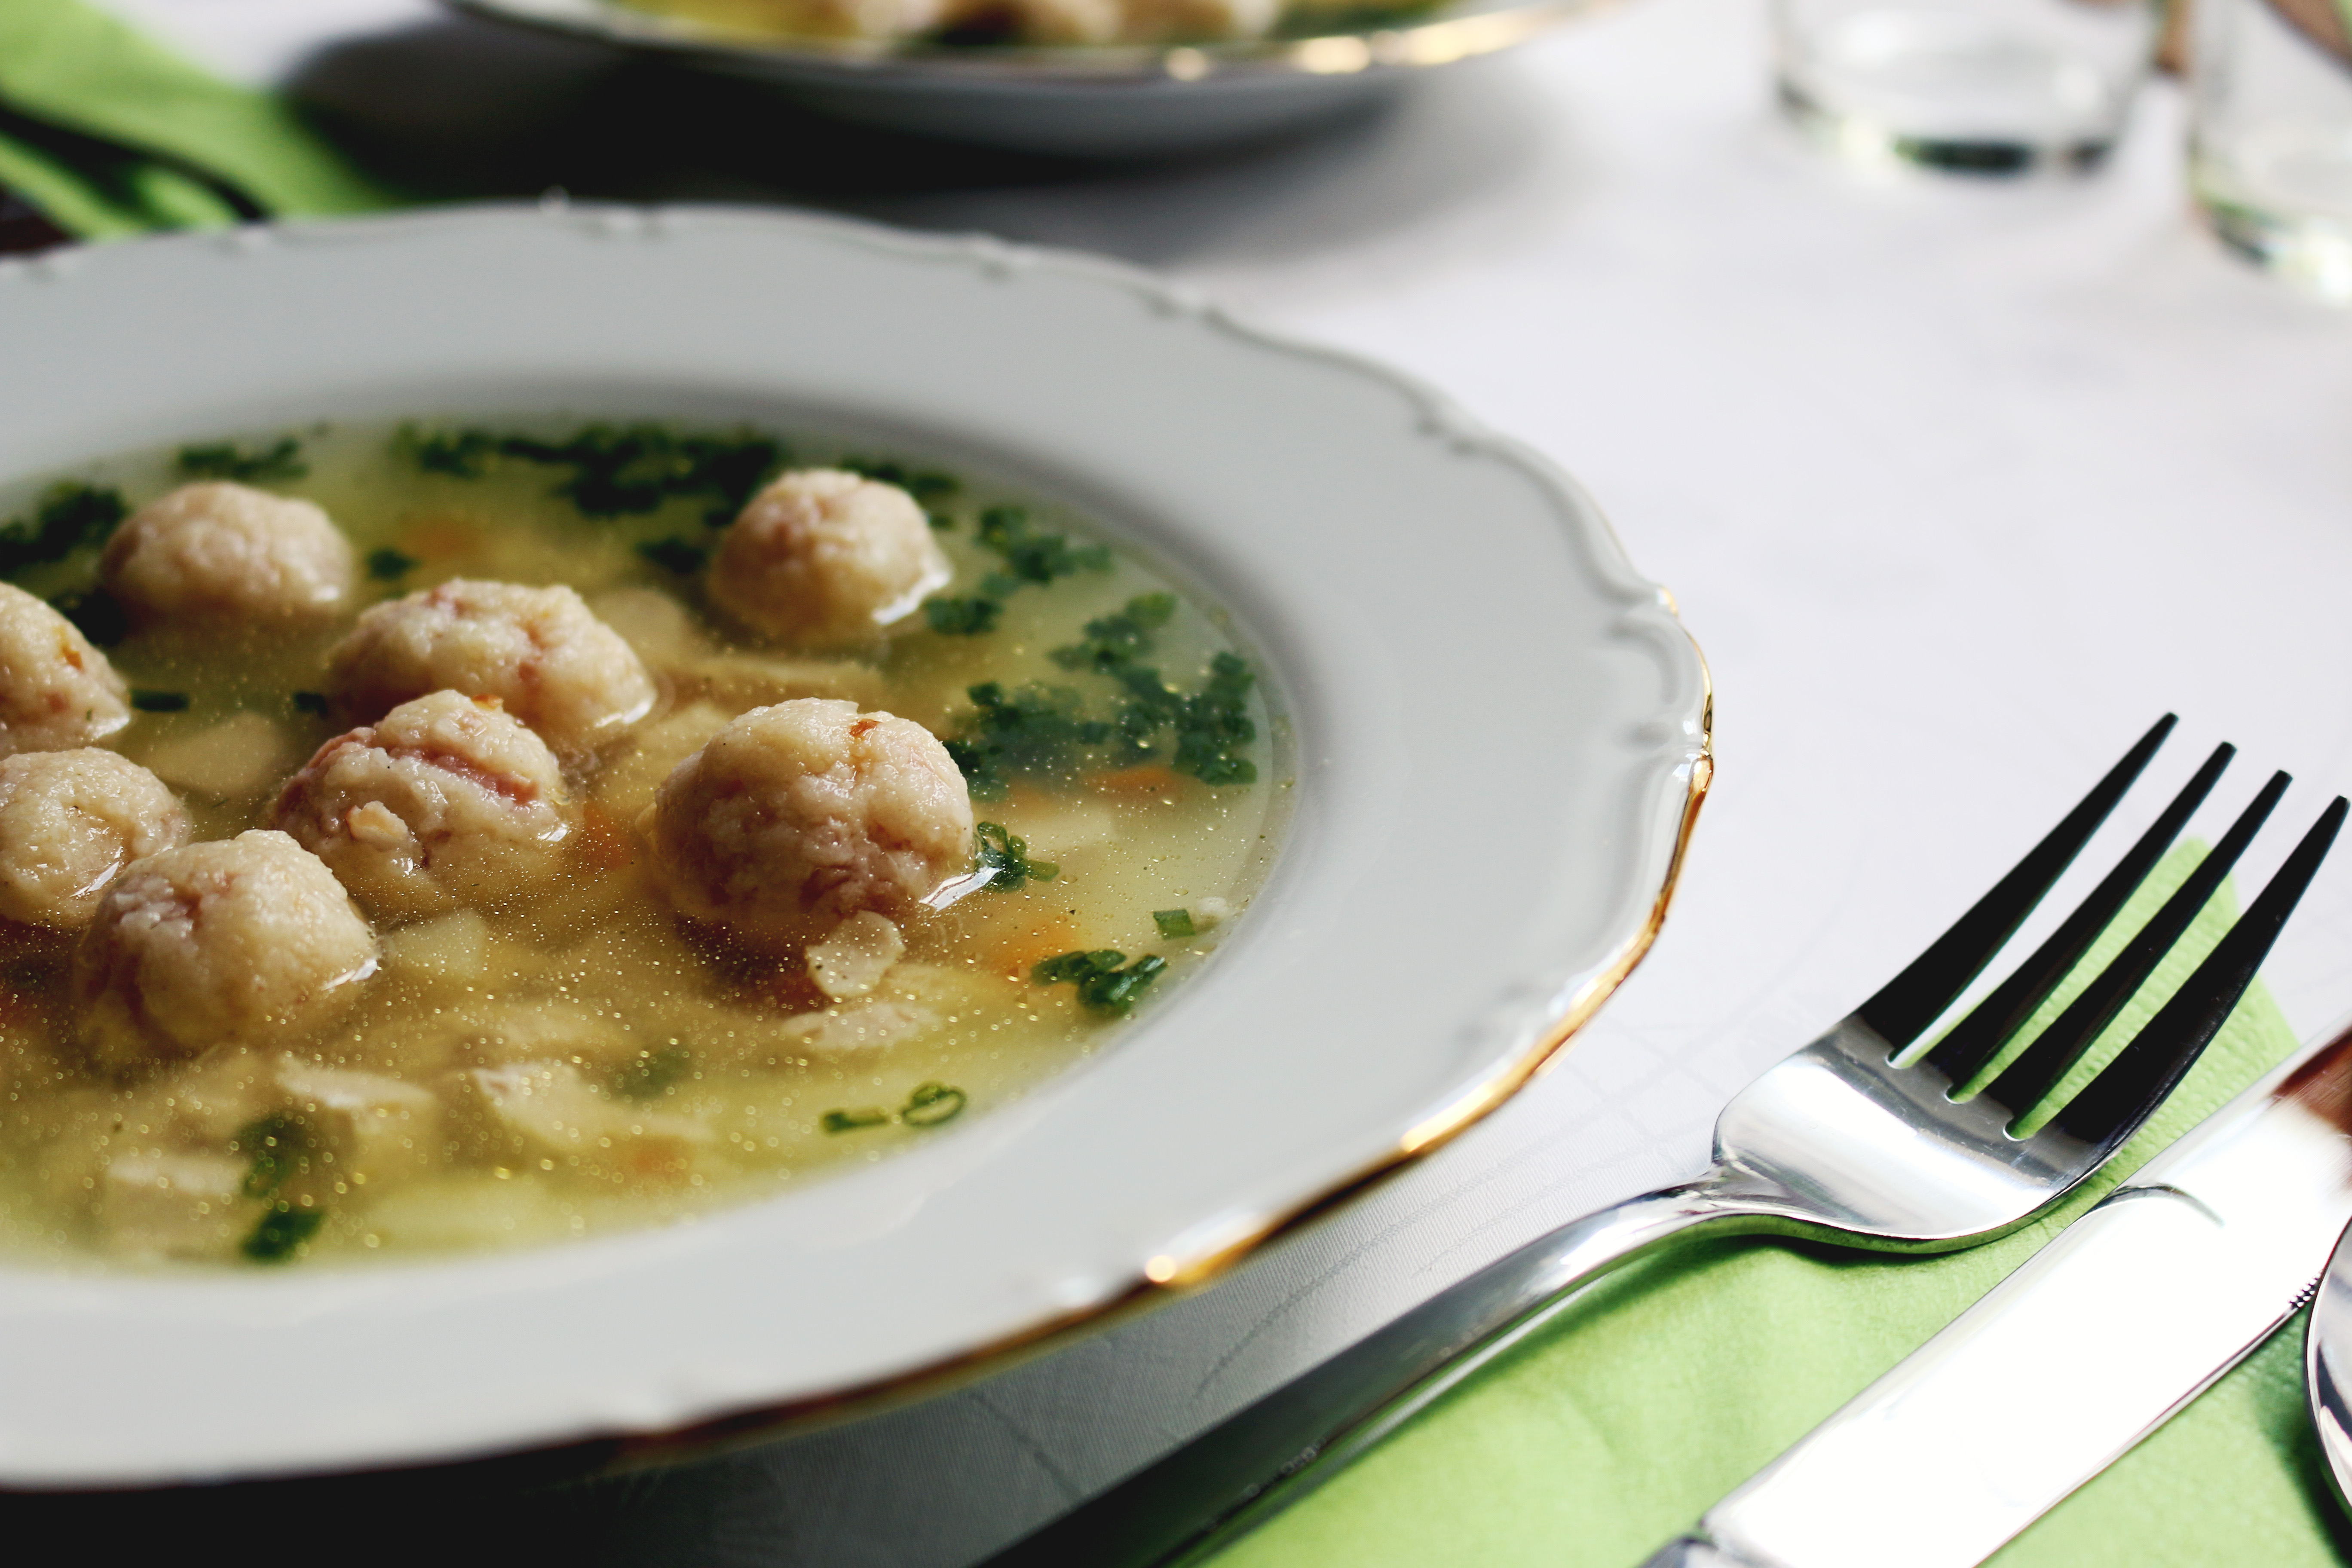
cutlery, silverware, restaurant, dish, meal, food, produce, vegetable, breakfast, lunch, cuisine, delicious, soup, tasty, yummy, foodporn, flowering plant